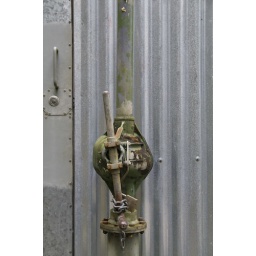
Hydro plant in golden bay